The Promised Neverland (film)

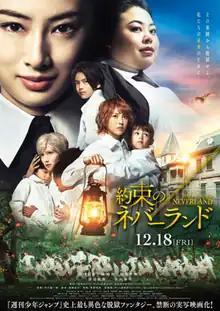
Theatrical release poster

is a 2020 Japanese dark fantasy film. It is produced by Fuji Television, Office Crescendo and distributed by Toho. It is an adaptation of the manga series of the same name, created by Kaiu Shirai and Posuka Demizu. The story follows a group of the smartest kids at a seemingly perfect orphanage, who uncover its dark secret, and set in motion a dangerous and desperate escape plan.